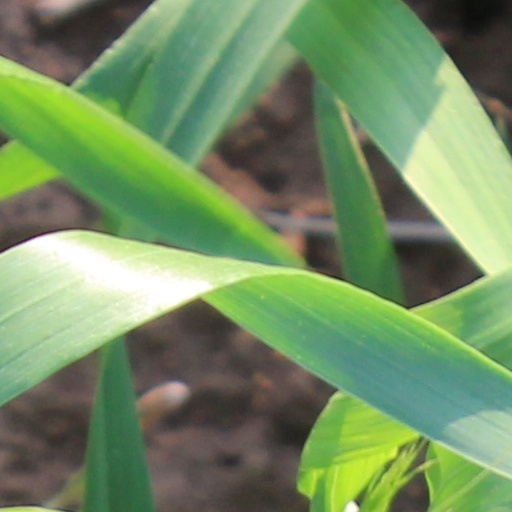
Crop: wheat